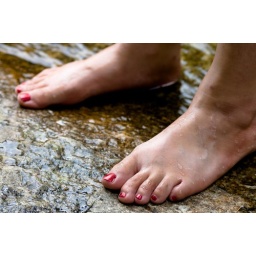
Dana played in the cold mountain water too.